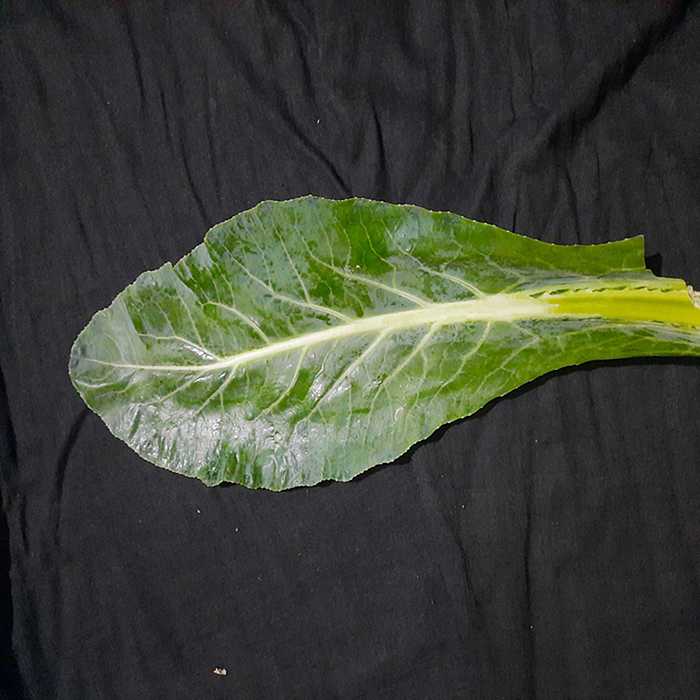
Plant: Cauliflower
Label: Fresh leaf